Grandma (1979 film)

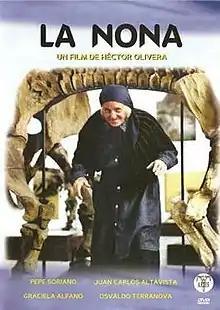
DVD film poster

Grandma is a 1979 Argentine comedy drama film directed by Héctor Olivera and starring Pepe Soriano, Juan Carlos Altavista and Osvaldo Terranova.